Scale of harmonics

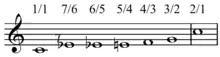
Vietnamese scale of harmonics on c.

A Vietnamese monochord, called the đàn bầu, also functions with the scale of harmonics. On this instrument only the right half (from the view of the musician) of the scale is present up to the limit of the first seven overtones (see 7-limit). The dots are on the string lengths , , , , , of the whole string length. The reason for this half scale is because the left half creates the same tones as the right half when played as a flageolet tone and therefore the extra dots on the left half are useless for how this instrument is played.